M53 motorway

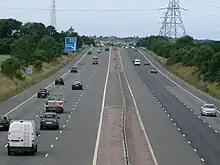
Looking northwards, midway between junctions 3 and 4 at "Storeton"

Starting at the northern end, the motorway starts in Wallasey at the exit slip roads from the Kingsway Tunnel from Liverpool. It loops round the north west of Birkenhead and then runs south as a dual three-lane route between Upton, Woodchurch in the west and Prenton. From junctions 1 to 3 it runs parallel to the Borderlands railway line. It crosses this line south of junction 3. From this junction it proceeds south to the west of Bebington through junction 4 and then further south for (where it crosses the Wirral railway line), before narrowing to dual two-lane and turning sharply to the east. At junction 5, traffic for Wales can take the A41, A550 and A494 to join the A55 near Ewloe. The road passes north and then east of Hooton, then to the east of Overpool and Wolverham and with Ellesmere Port to the west.